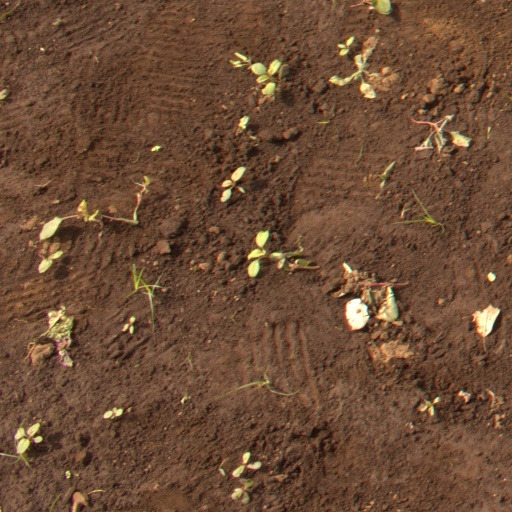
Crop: soybean